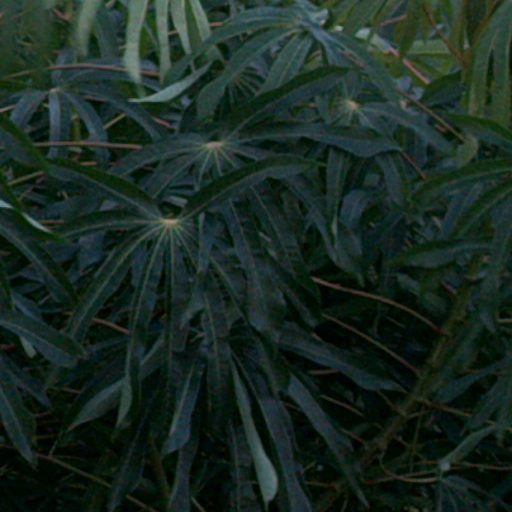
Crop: cassava